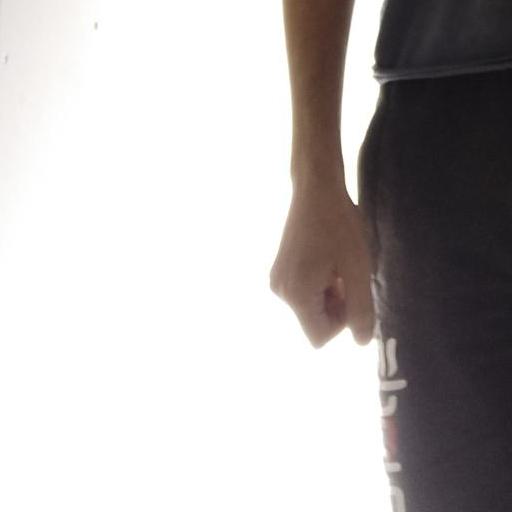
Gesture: no_gesture